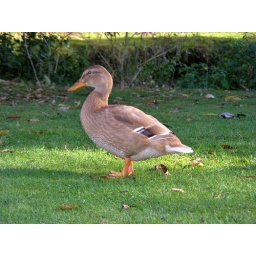
A little duck standing in the sun near the river at Thirsk,North Yorkshire.